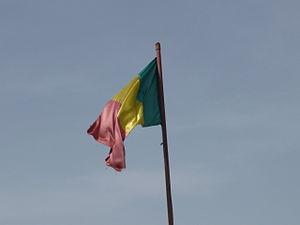
Drapeau du Mali à Keleya, Mali
Keleya est une commune du Mali, dans le cercle de Bougouni et la région de Sikasso.